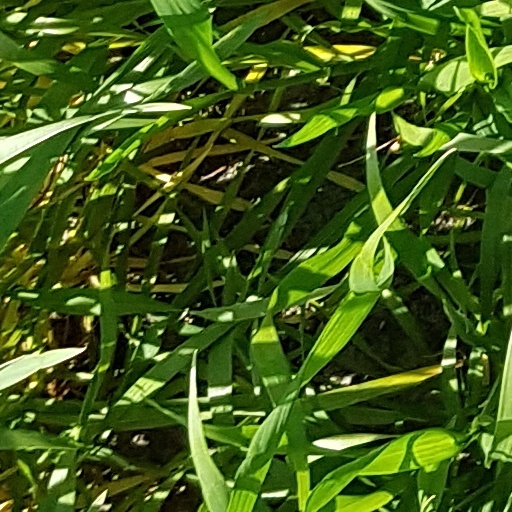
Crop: wheat